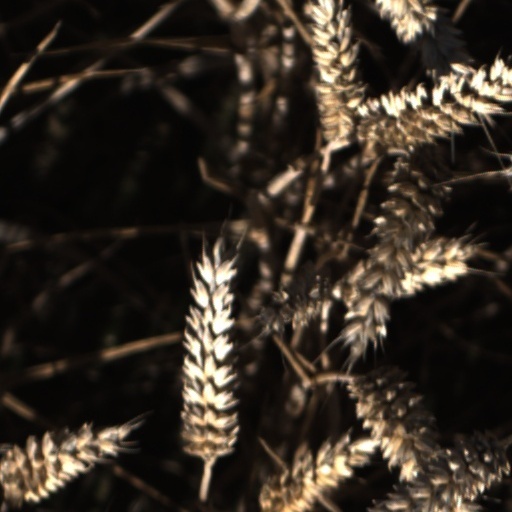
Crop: wheat